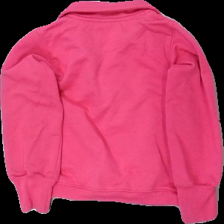
View: back
Type: Sweater
Category: Children
Brand: Not in the list
Brand text on label: kids classics
Colors: Pink, White, Yellow, Green, Blue
Material: 56% bomull 44% polyester
Pattern: Floral print
Cut: Turtle neck
Season: All
Damage: luddig krage och sliten löpare på dragkedja
Damage location: top center
Price range: <50
Recommended usage: Reuse
Description: sweater med tryck och dragkedja